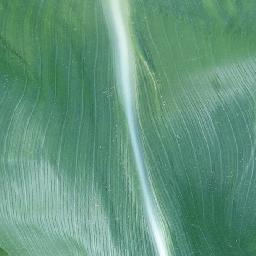
Label: Corn_(Maize)___Healthy